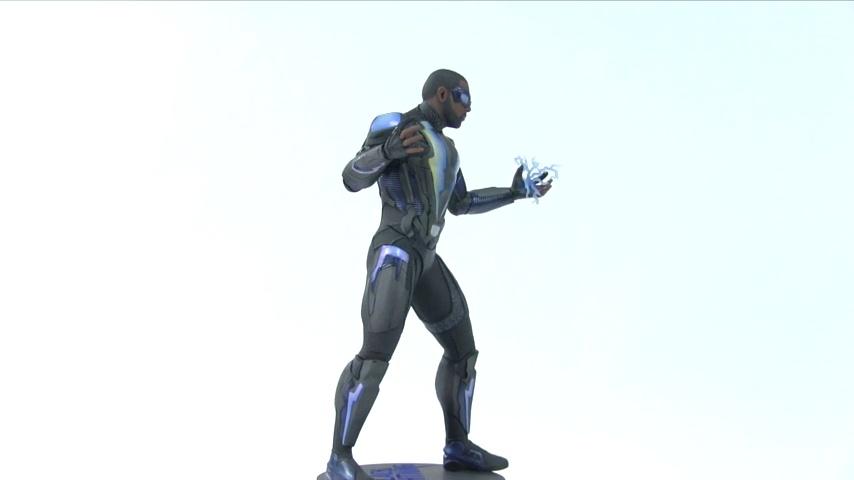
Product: DC Collectibles DCTV: Black Lightning Resin Statue
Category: Toys & Games | Collectible Toys | Statues, Bobbleheads & Busts | Statues
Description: From the upcoming DCTV series on The CW.
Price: $17.75
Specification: ProductDimensions:3x3x12.4inches|ItemWeight:2pounds|ShippingWeight:3.7pounds(Viewshippingratesandpolicies)|DomesticShipping:ItemcanbeshippedwithinU.S.|InternationalShipping:ThisitemcanbeshippedtoselectcountriesoutsideoftheU.S.LearnMore|ASIN:B077SCH3B2|Itemmodelnumber:DEC170420|Manufacturerrecommendedage:15yearsandup